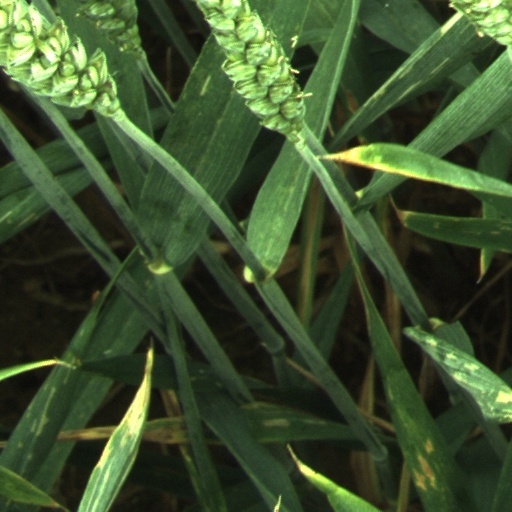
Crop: wheat